Central Rivers TMD

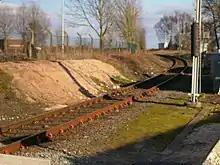
Lichfield Trent Valley spur

Central Rivers TMD (also known as Barton-under-Needwood CMD) is a railway maintenance depot, located in Barton-under-Needwood, south-west of Burton on Trent, England. It was built by Bombardier Transportation as the central maintenance facility for the Class 220 and 221 "Voyagers" then being delivered to Virgin CrossCountry. It came into operation on 8 September 2001. The nearest railway station is Burton on Trent.